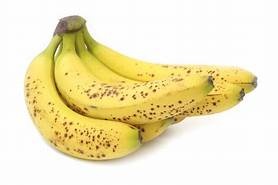
Label: banana